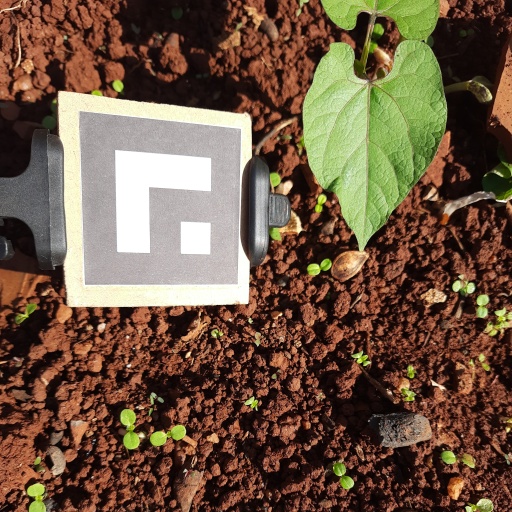
Observations: wavy surface, no eating holes, under sunlight